Hail to Pitt

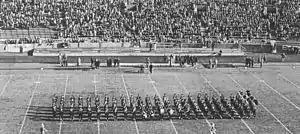
The Pitt Band, shown here during the 1952 football season in Pitt Stadium, would perform and sing "Hail to Pitt" at the end of each pre-game football show

"Hail to Pitt" includes a reference to the Official University Yell by W. A. Johnston, class of 1891. The cheer was selected as the Official University Yell, along with blue and gold as the official colors of the university, by a committee in 1889. "Hail to Pitt" is believed to be the only college song to contain a college yell officially in its chorus. The official college yell of the university is as follows.